Jakob Wilhelm Sprengtporten

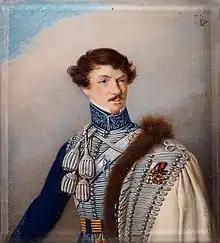

Jakob Wilhelm Sprengtporten (9 October 1794 – 29 September 1875) was a Swedish statesman and Lord of the Realm. He served as governor of Stockholm between 1830 and 1838 and as member of the Riksdag of the Estates between 1823 and 1866.